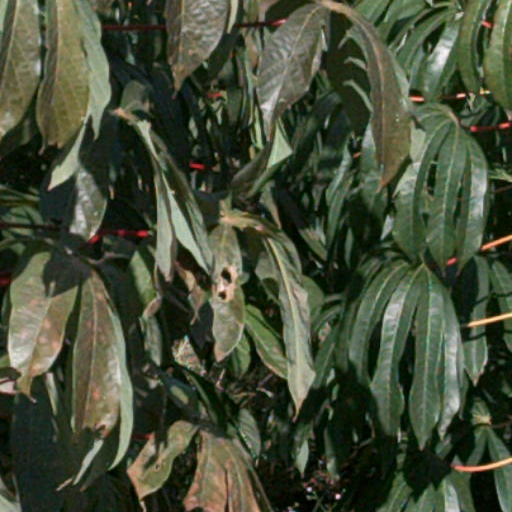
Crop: cassava